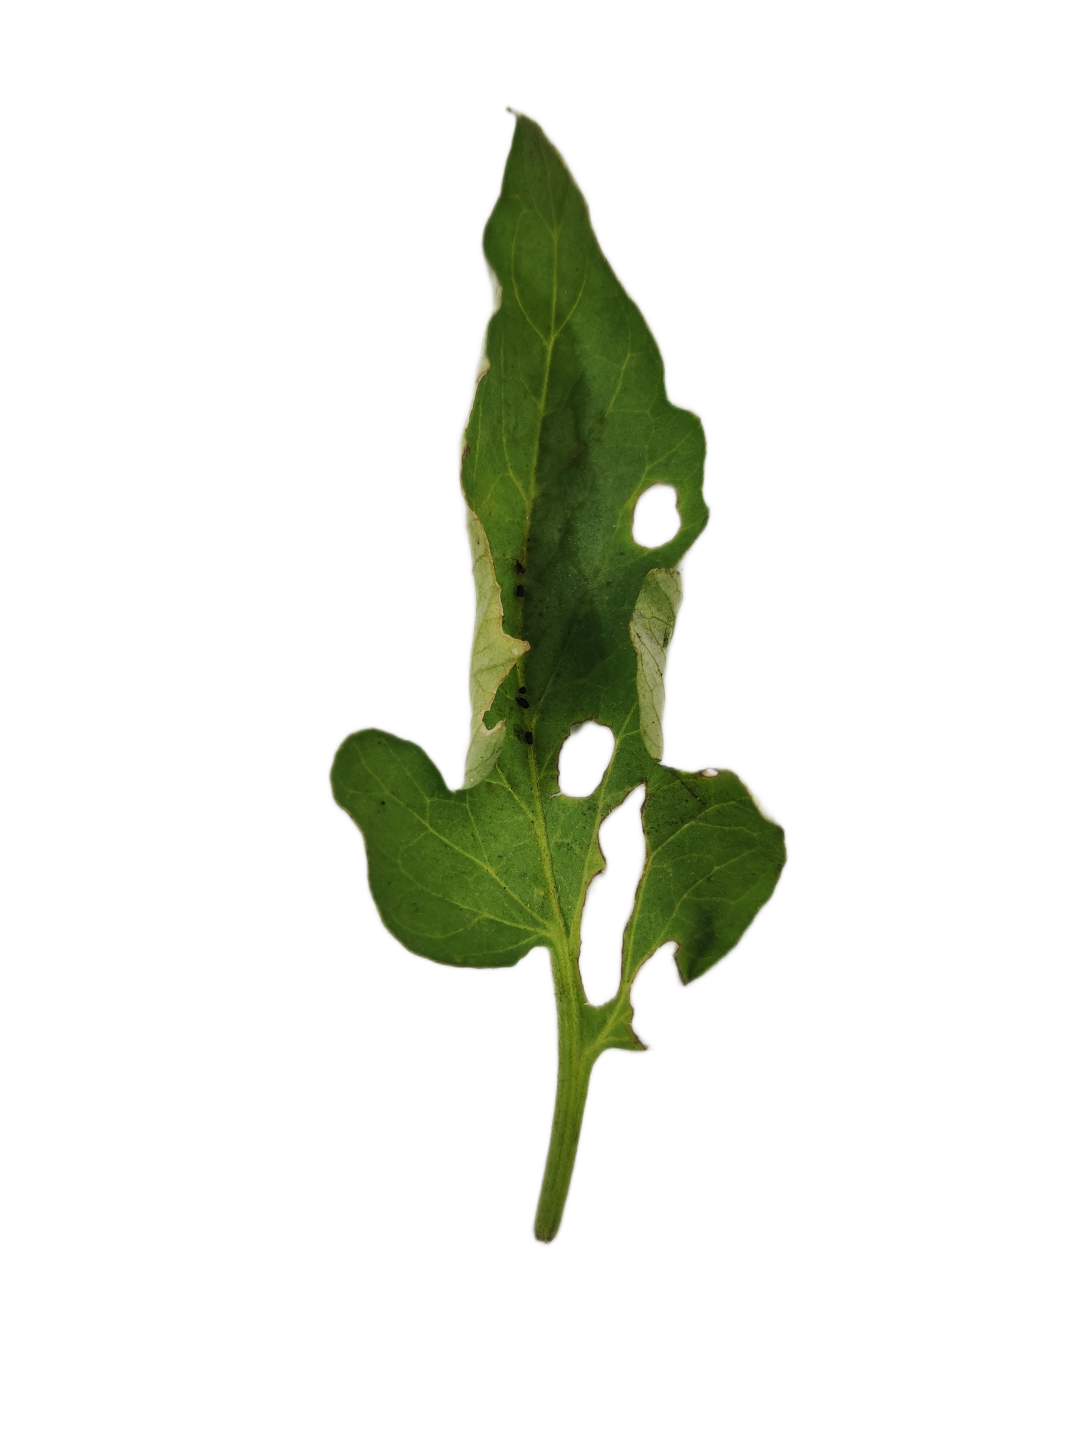
Crop: Tomato
Label: White_spot